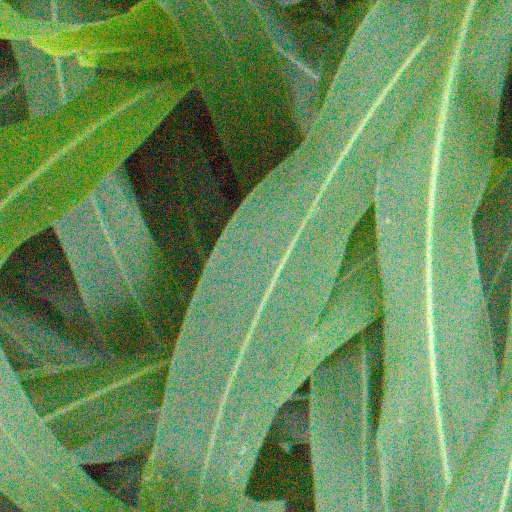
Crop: sorghum